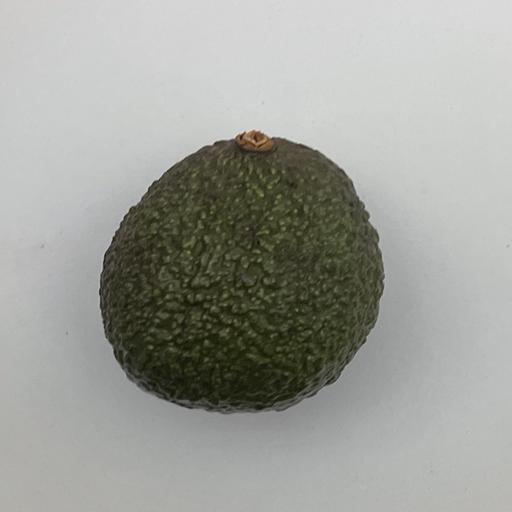
Crop type: Avocado